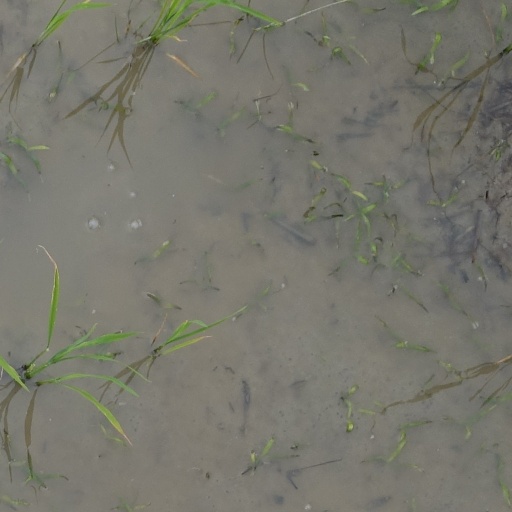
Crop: rice